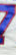
Number: 7